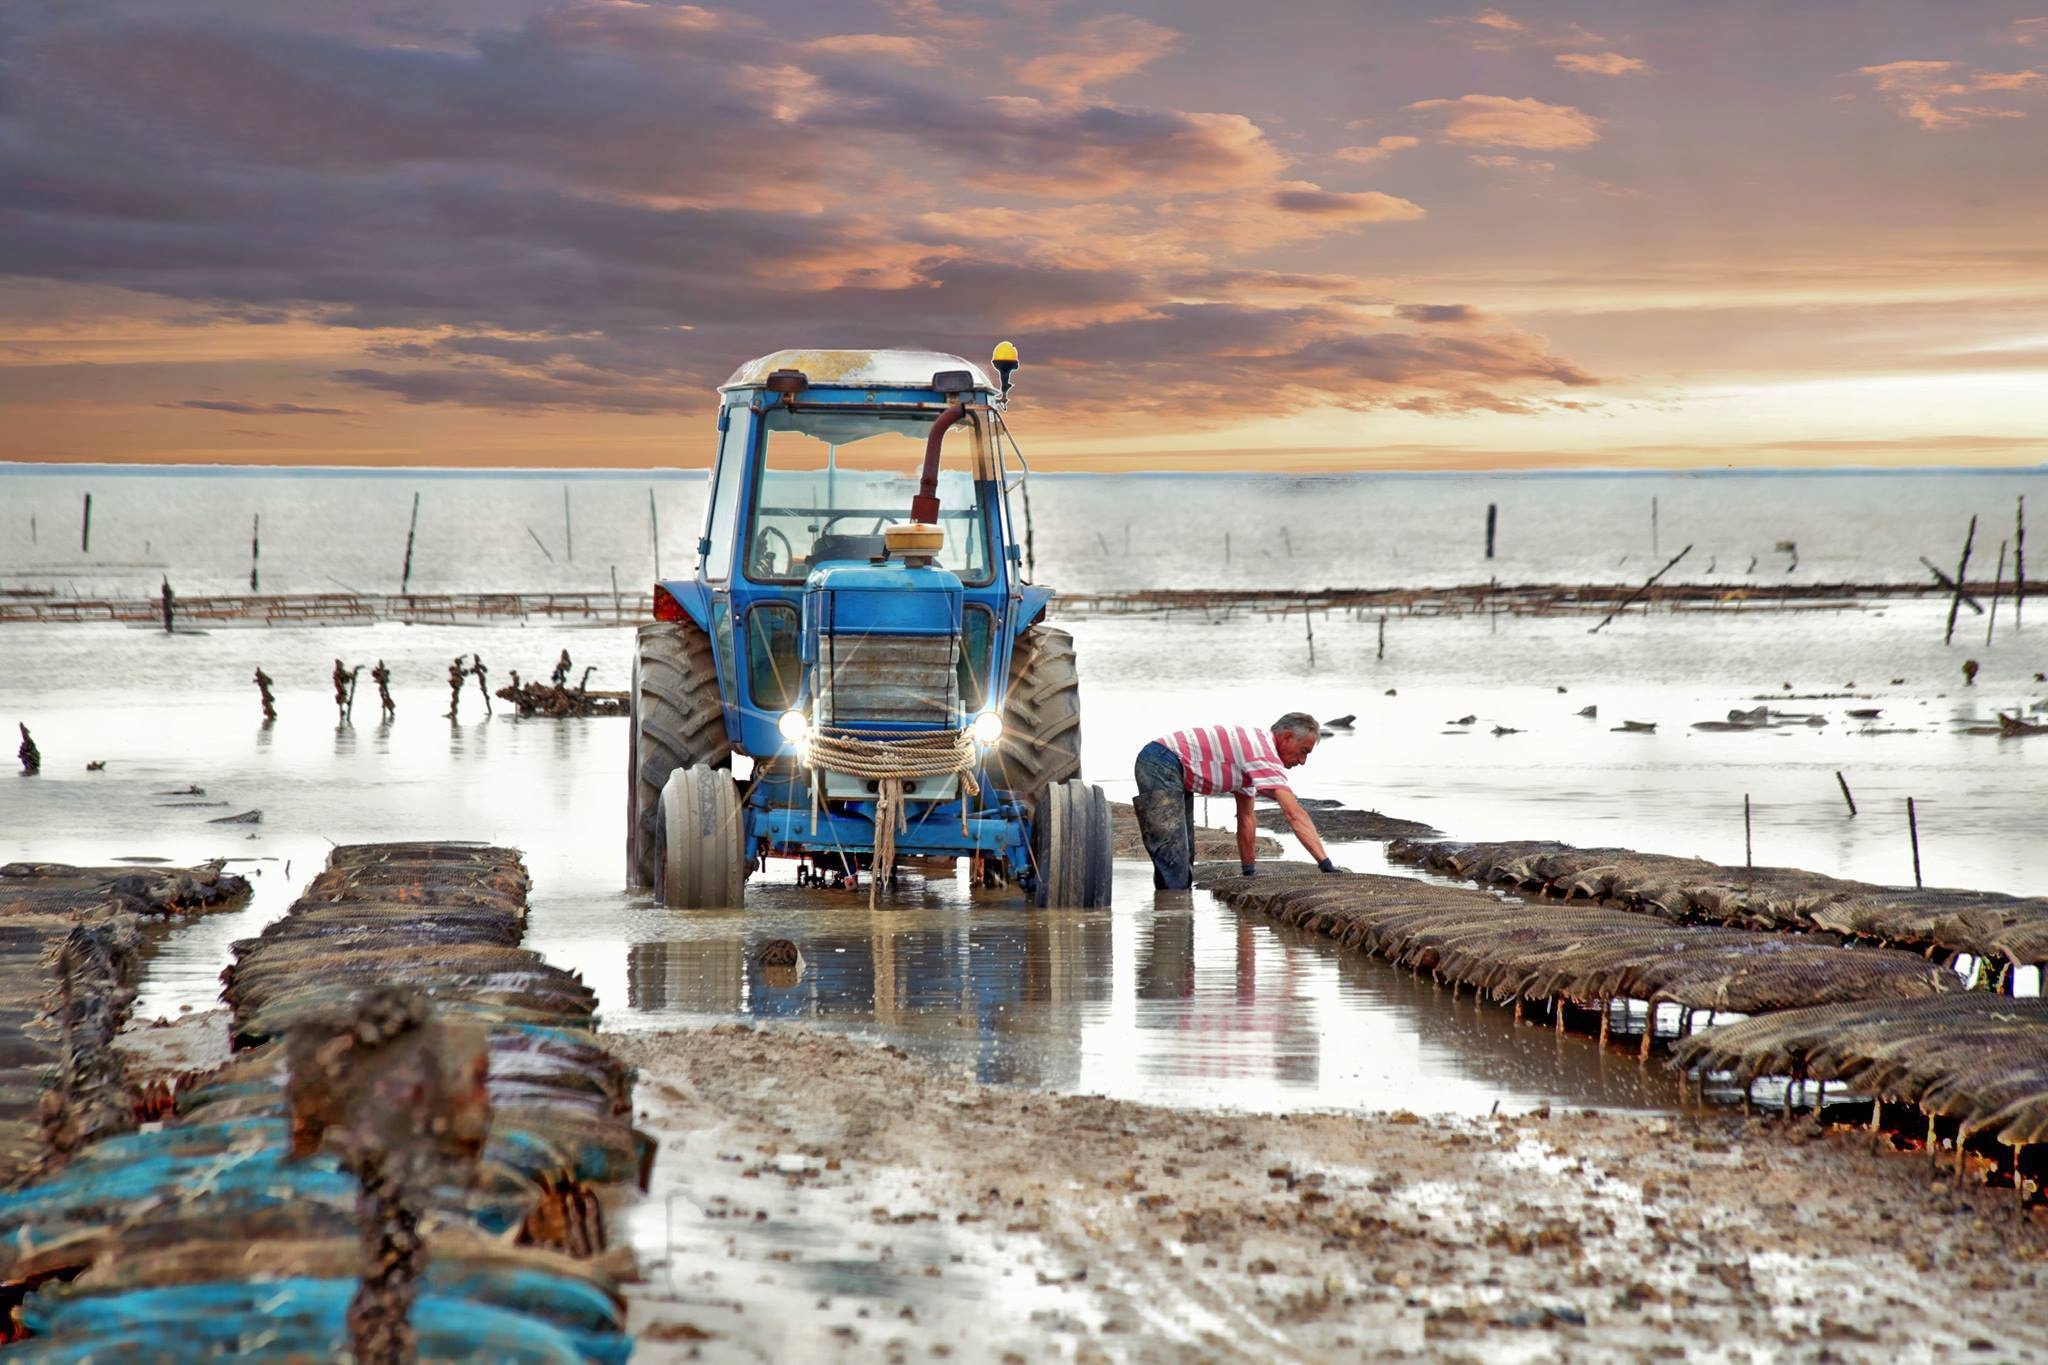
work, landscape, sea, coast, water, sand, ocean, snow, winter, shore, pier, tide, seaside, ice, reflection, vehicle, low tide, seascape, material, waterway, shells, oysters, ol ron